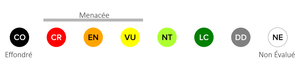
Couleurs de l'état de conservation, selon la classification attribuée par la version actuelle de la Liste Rouge des Écosystèmes préparée par l'UICN. Catégories attribuées par la version actuelle de la Liste Rouge des Écosystèmes préparée par l'UICN.
La Liste Rouge des Ecosystèmes est un cadre global pour surveiller et documenter l’état des écosystèmes. Elle a été créé par l’Union Internationale pour la Conservation de la Nature pour faire partie d’une boite à outils qui évaluent les risques à la biodiversité. L’objectif principal de cet outil c’est d’appuyer la conservation, usage des ressources, et décisions sur la gestion de même, en évaluant tous les écosystèmes du monde avant 2025.